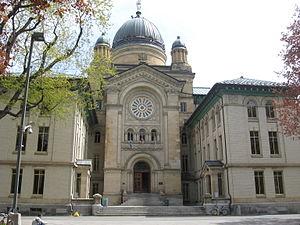
Cette liste recense les biens du patrimoine immobilier de Montréal inscrits au répertoire du patrimoine culturel du Québec. Pour le reste de la région de Montréal, voir Liste du patrimoine immobilier de Montréal.
Un cégep est un établissement d’études supérieures public, sui generis et unique au Québec, qui, dans le système d'éducation québécois, suit les études secondaires et précède l'Université. On y dispense un enseignement dit collégial suivant deux parcours ; les formations préuniversitaires et les formations techniques. Les formations préuniversitaires, d’une durée de quatre sessions, servent de préparation pour les études universitaires. Les programmes techniques, qui durent généralement six sessions, mènent à la pratique d'un métier technique. Les cégeps offrent également de la formation continue. Les études collégiales aboutissent à l'obtention d'un diplôme d’études collégiales ou d'une attestation d’études collégiales.